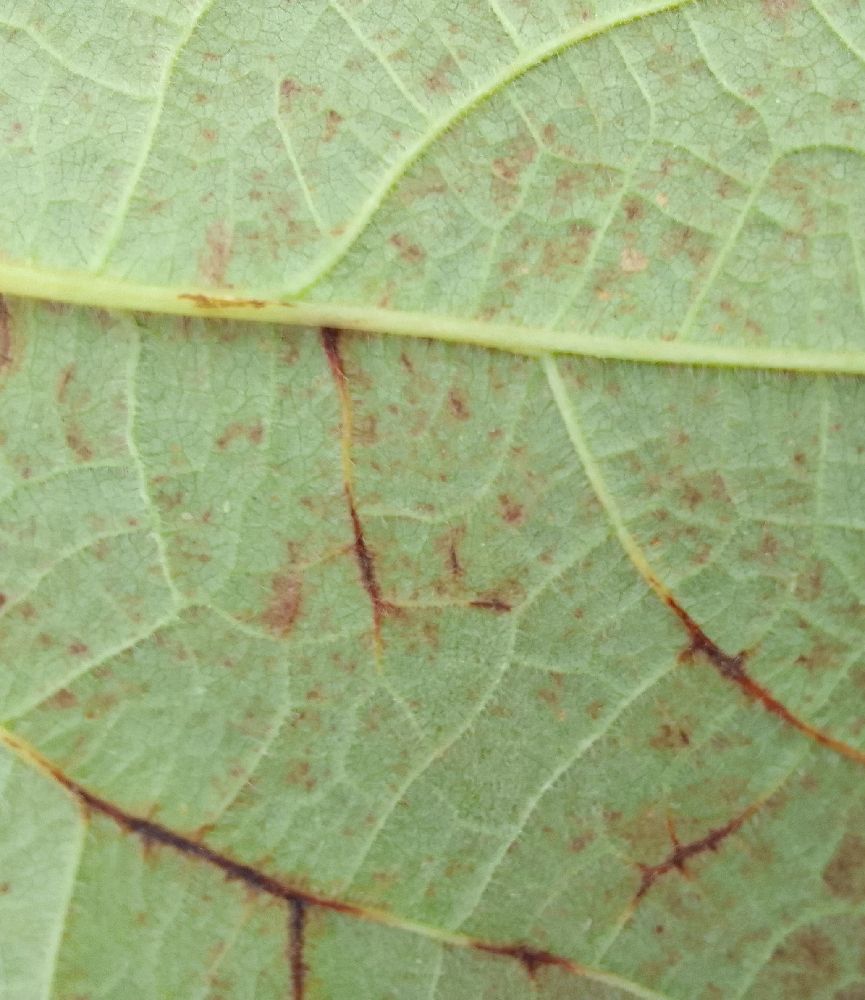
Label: anthracnose